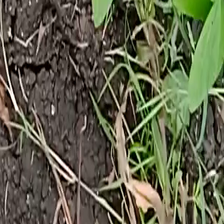
Weed species: Harali_(Cynodon_dactylon)